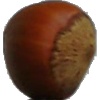
Label: Nut Forest 1